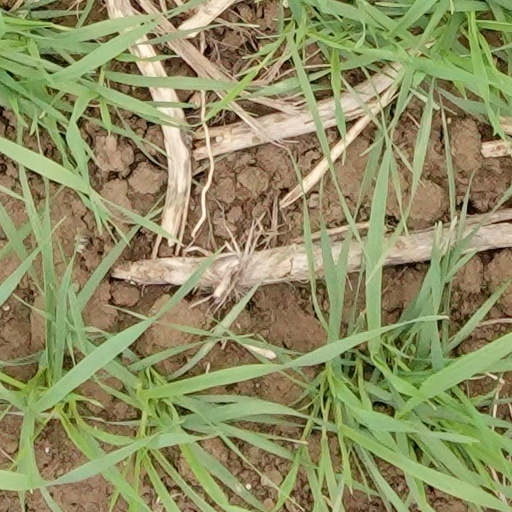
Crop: wheat